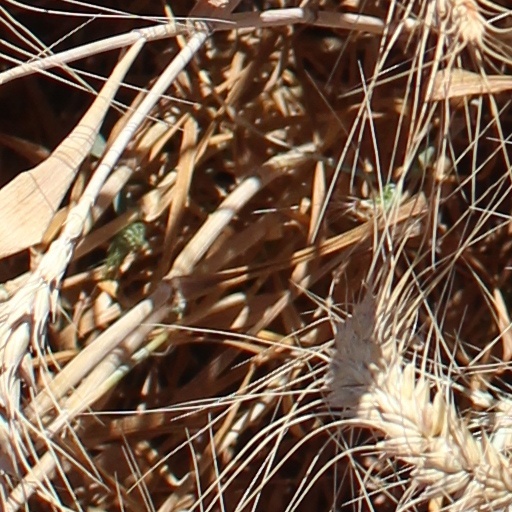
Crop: wheat